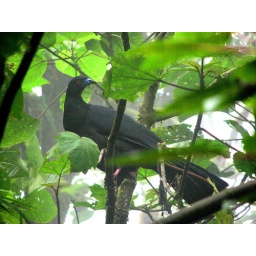
Found in Monteverde cloud forest